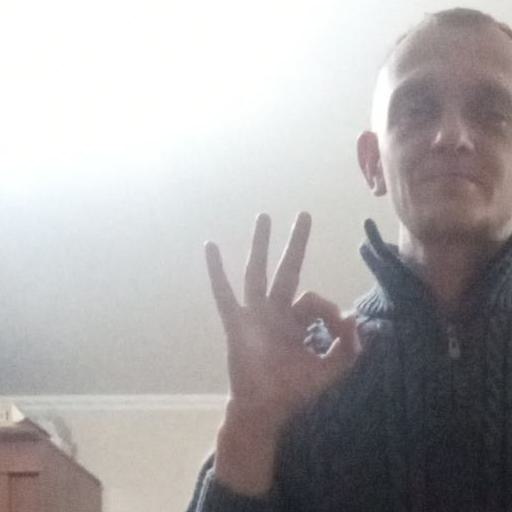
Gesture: ok